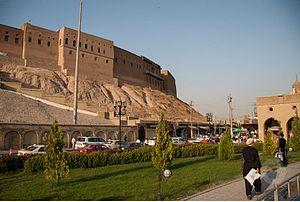
Hawija est une ville située en Irak. Elle est située dans la province de Kirkouk. Sa population est d'environ 100 000 habitants.